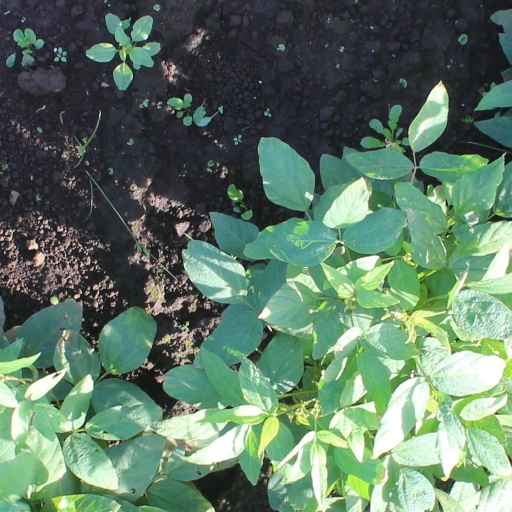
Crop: soybean